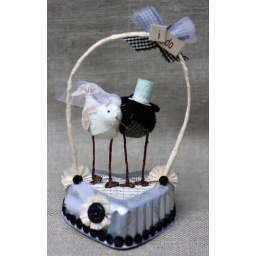
This felted bird cake topper is available at Wedding 101 in Nashville, TN.